Gas exchange

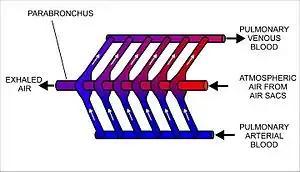
Fig. 9. A diagrammatic representation of the cross-current respiratory gas exchanger in the lungs of birds. Air is forced from the air sacs unidirectionally (from right to left in the diagram) through the parabronchi. The pulmonary capillaries surround the parabronchi in the manner shown (blood flowing from below the parabronchus to above it in the diagram). Blood or air with a high oxygen content is shown in red; oxygen-poor air or blood is shown in various shades of purple-blue.

The dissolved oxygen content in fresh water is approximately 8–10 milliliters per liter compared to that of air which is 210 milliliters per liter. Water is 800 times more dense than air and 100 times more viscous. Therefore, oxygen has a diffusion rate in air 10,000 times greater than in water. The use of sac-like lungs to remove oxygen from water would therefore not be efficient enough to sustain life. Rather than using lungs, gaseous exchange takes place across the surface of highly vascularized gills. Gills are specialised organs containing filaments, which further divide into lamellae. The lamellae contain capillaries that provide a large surface area and short diffusion distances, as their walls are extremely thin. Gill rakers are found within the exchange system in order to filter out food, and keep the gills clean.